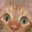
Label: cat